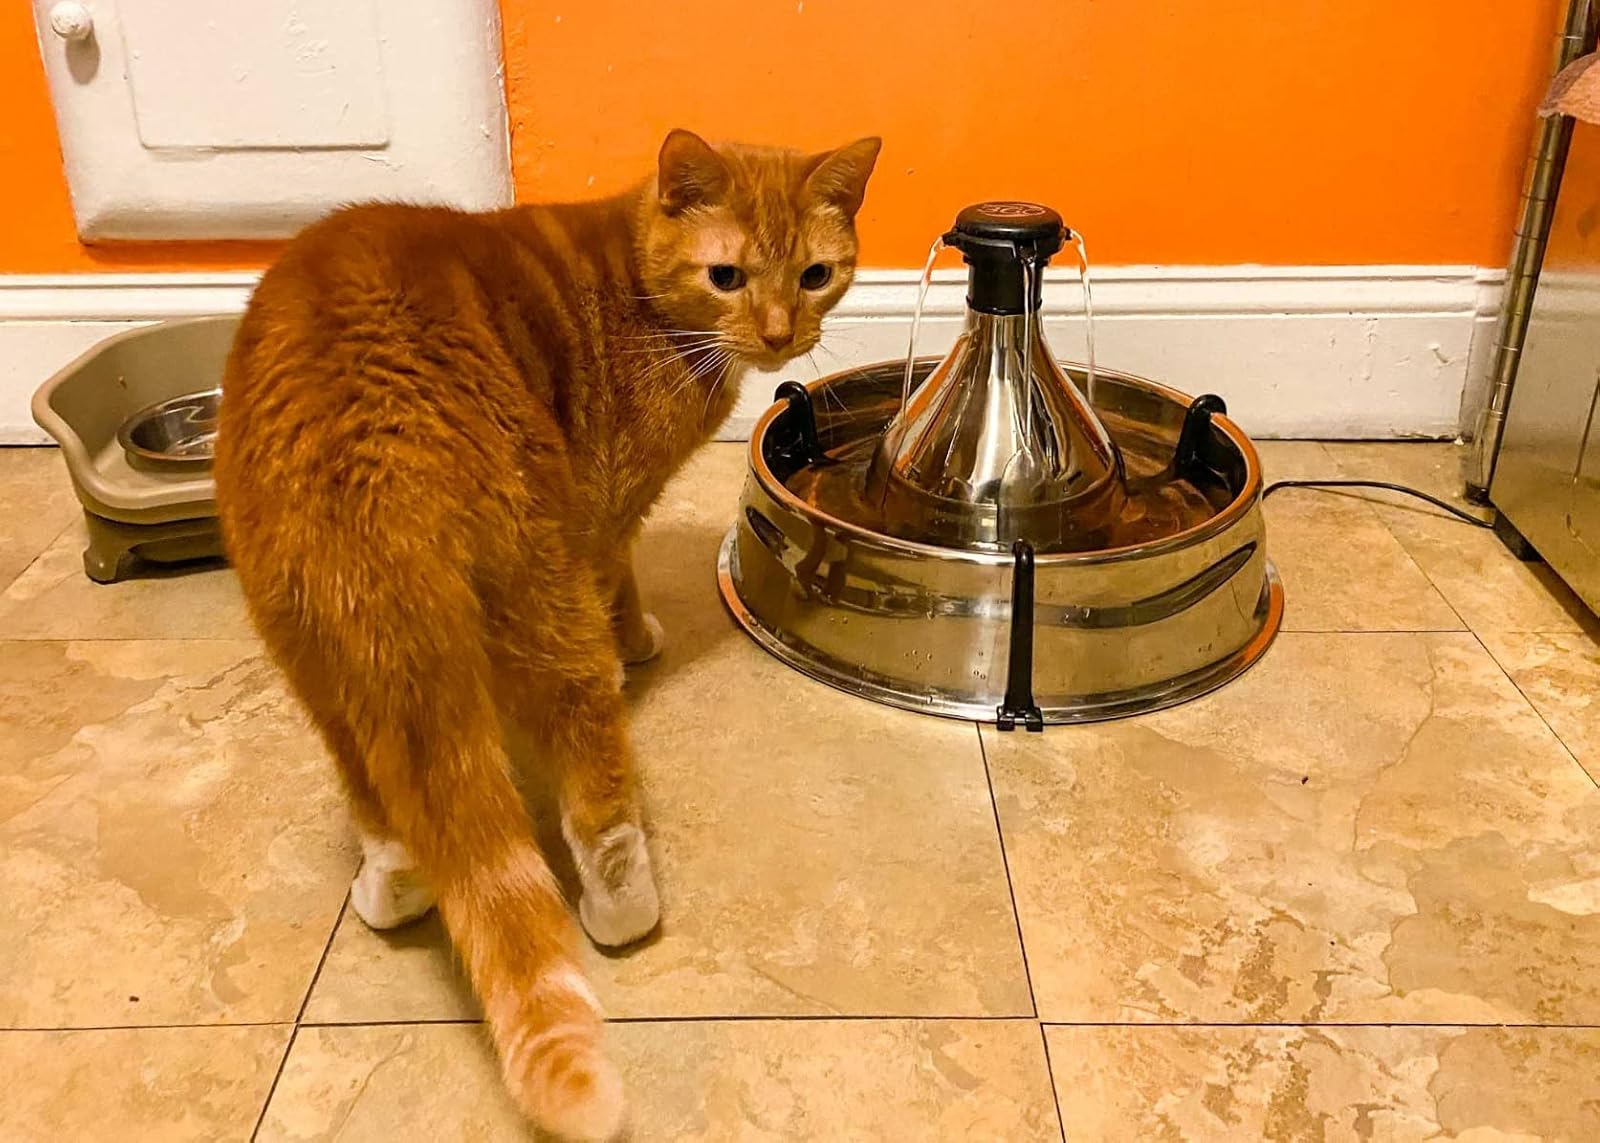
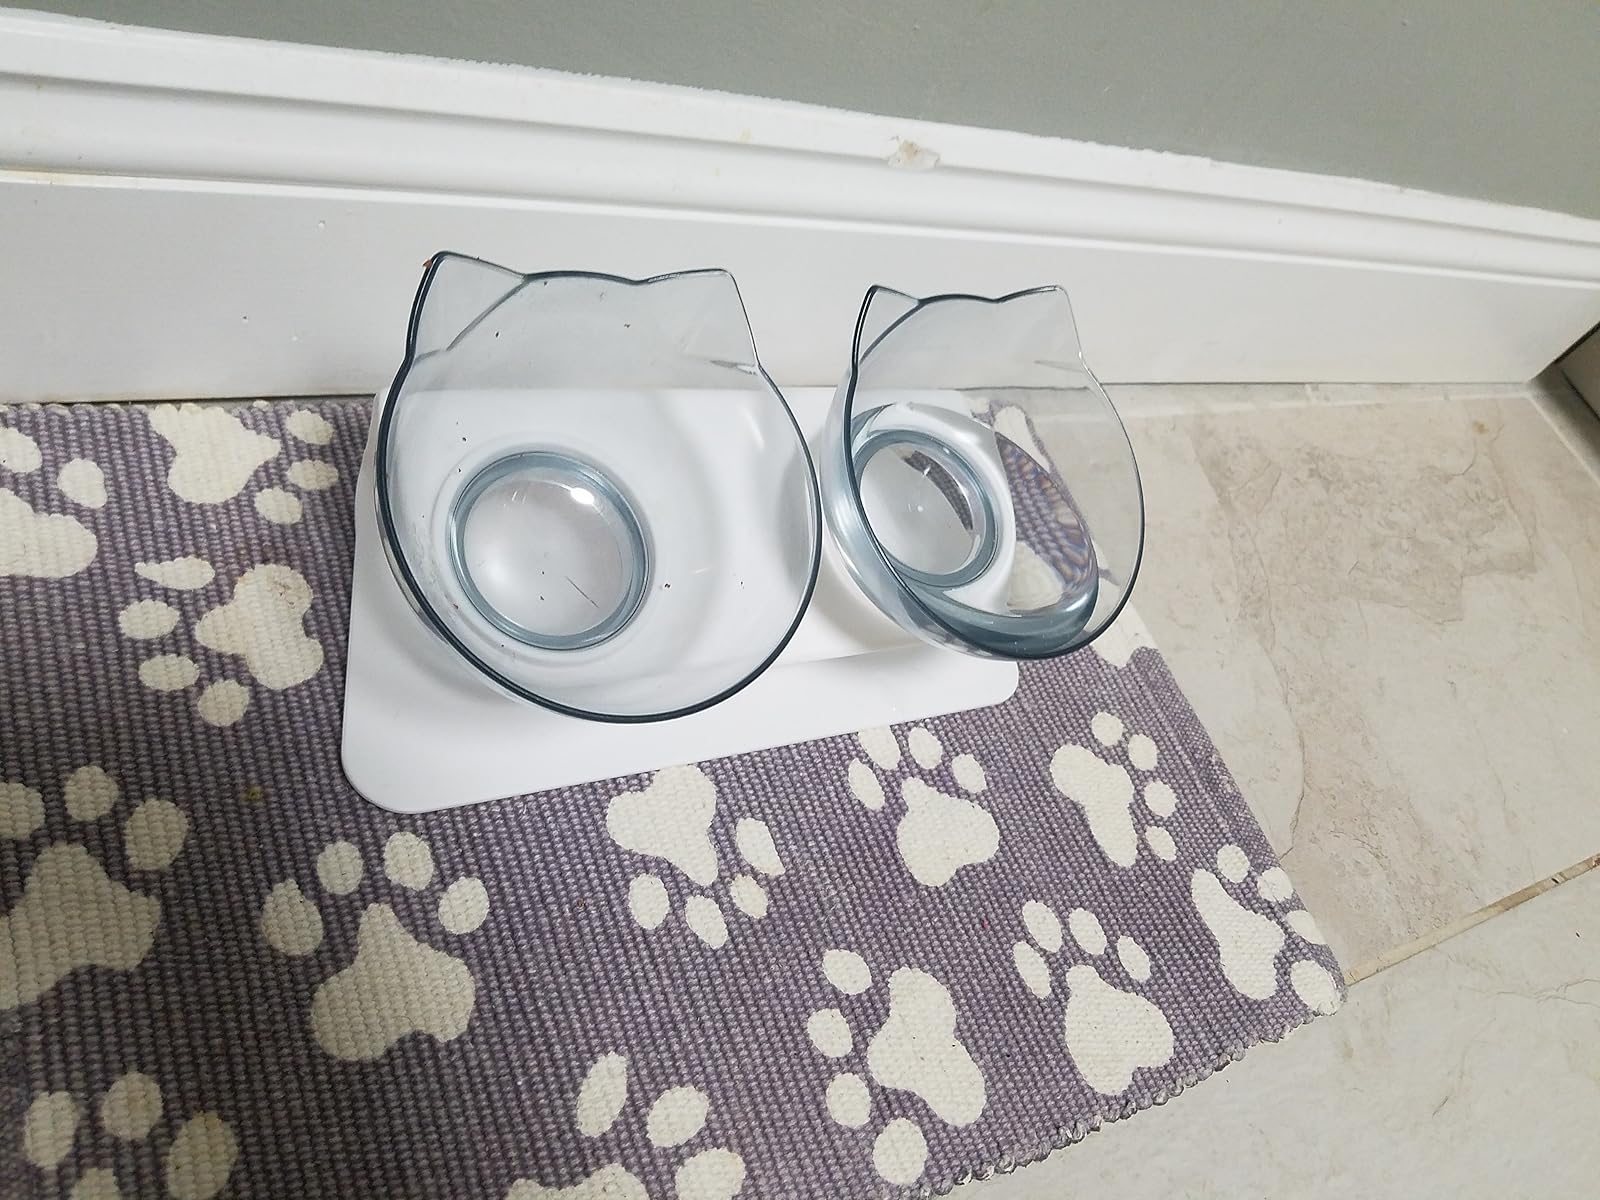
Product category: items_bowl
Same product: no